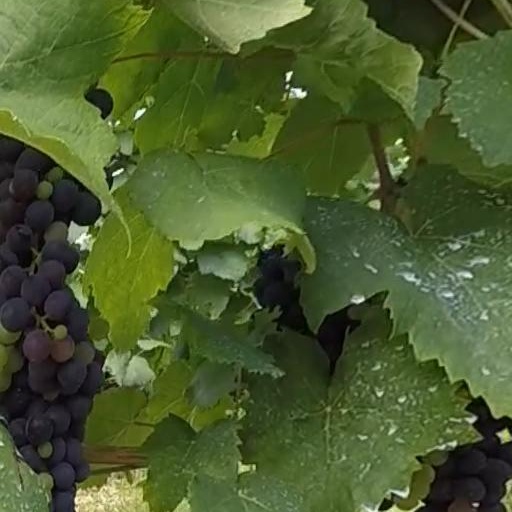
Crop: grape